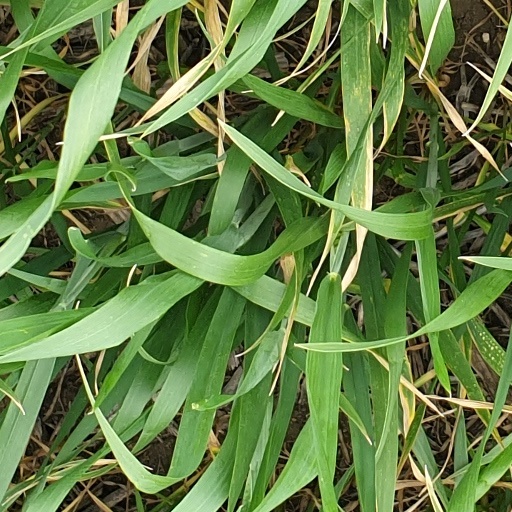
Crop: wheat